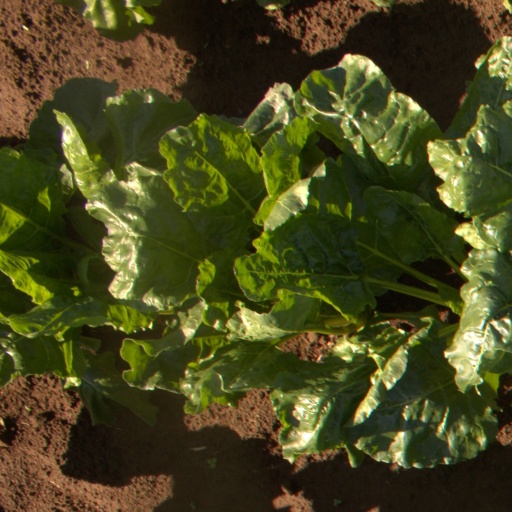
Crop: sugar beet